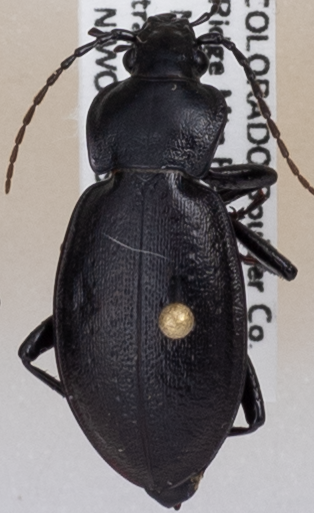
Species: Carabus taedatus
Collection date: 2019-08-27
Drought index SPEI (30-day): -1.028
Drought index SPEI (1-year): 0.27
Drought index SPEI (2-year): -0.39